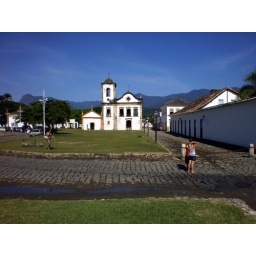
Parati: water in the street